Freemasonry in France

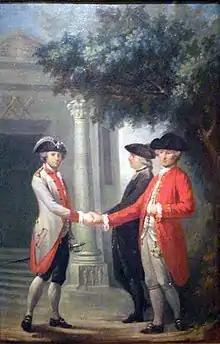
Nicolas Perseval, The Union of the Three Orders, c. 1789 - The painter has depicted the union of the orders taking place in front of the entrance to a Masonic Temple.

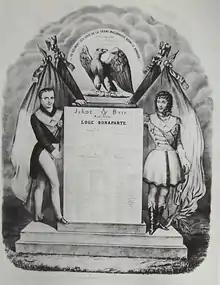
Table of the "Bonaparte" lodge, c.1810.

After the French Revolution, the Jesuit Augustin Barruel wrote that Freemasons had actively prepared the 1789 revolution, which has been used to back theories of a Masonic plot. This thesis was often reprised later, notably during the French Third Republic, by Catholic authors (using it to oppose both the Republic and Freemasonry) and by Freemasons (to reinforce their pro-Republican stance and their positive image with the Republican government). In reality, there were Freemasons in both the Republican and monarchical camps. The Duke of Luxembourg, right-hand man to the Grand Master and moving-force behind the creation of the Grand Orient de France, emigrated in July 1789 and an aristocratic lodge known as "La Concorde" fled from Dijon as early as August 1789. Having become "Philippe-Égalité", the Grand Master of the Grand Orient himself publicly renounced Freemasonry in 1793 shortly before being executed by guillotine.